Big Rich Texas

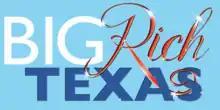

Big Rich Texas is an American reality television series on the Style Network that premiered on July 17, 2011. The show is filmed in the Dallas/Fort Worth area of Texas. The series follows five wealthy Texas women and their daughters. The first season of the show premiered on July 17, 2011 following a spin off from the show "Dallas Divas and Daughters" that originally aired in 2009 on Bravo TV and The Style Network. The second season debuted February 19, 2012 with new cast members: Deaynni, Amber and Shaye Hatley. In 2014 Season 4 was green lit and ready for production. The network negotiated bringing back Pamela Martin-Duarte and a new cast, with co star Bon Blossman and her daughter Whitney moving on to Whitney's Having a Baby. Subsequently Big Rich Texas season 4 was put on hold due to the decision by NBC Universal to replace the Style Network with the Esquire Network in order to increase their much needed programming for men. 3000 jobs were cut out at Style due to the channel's changes.